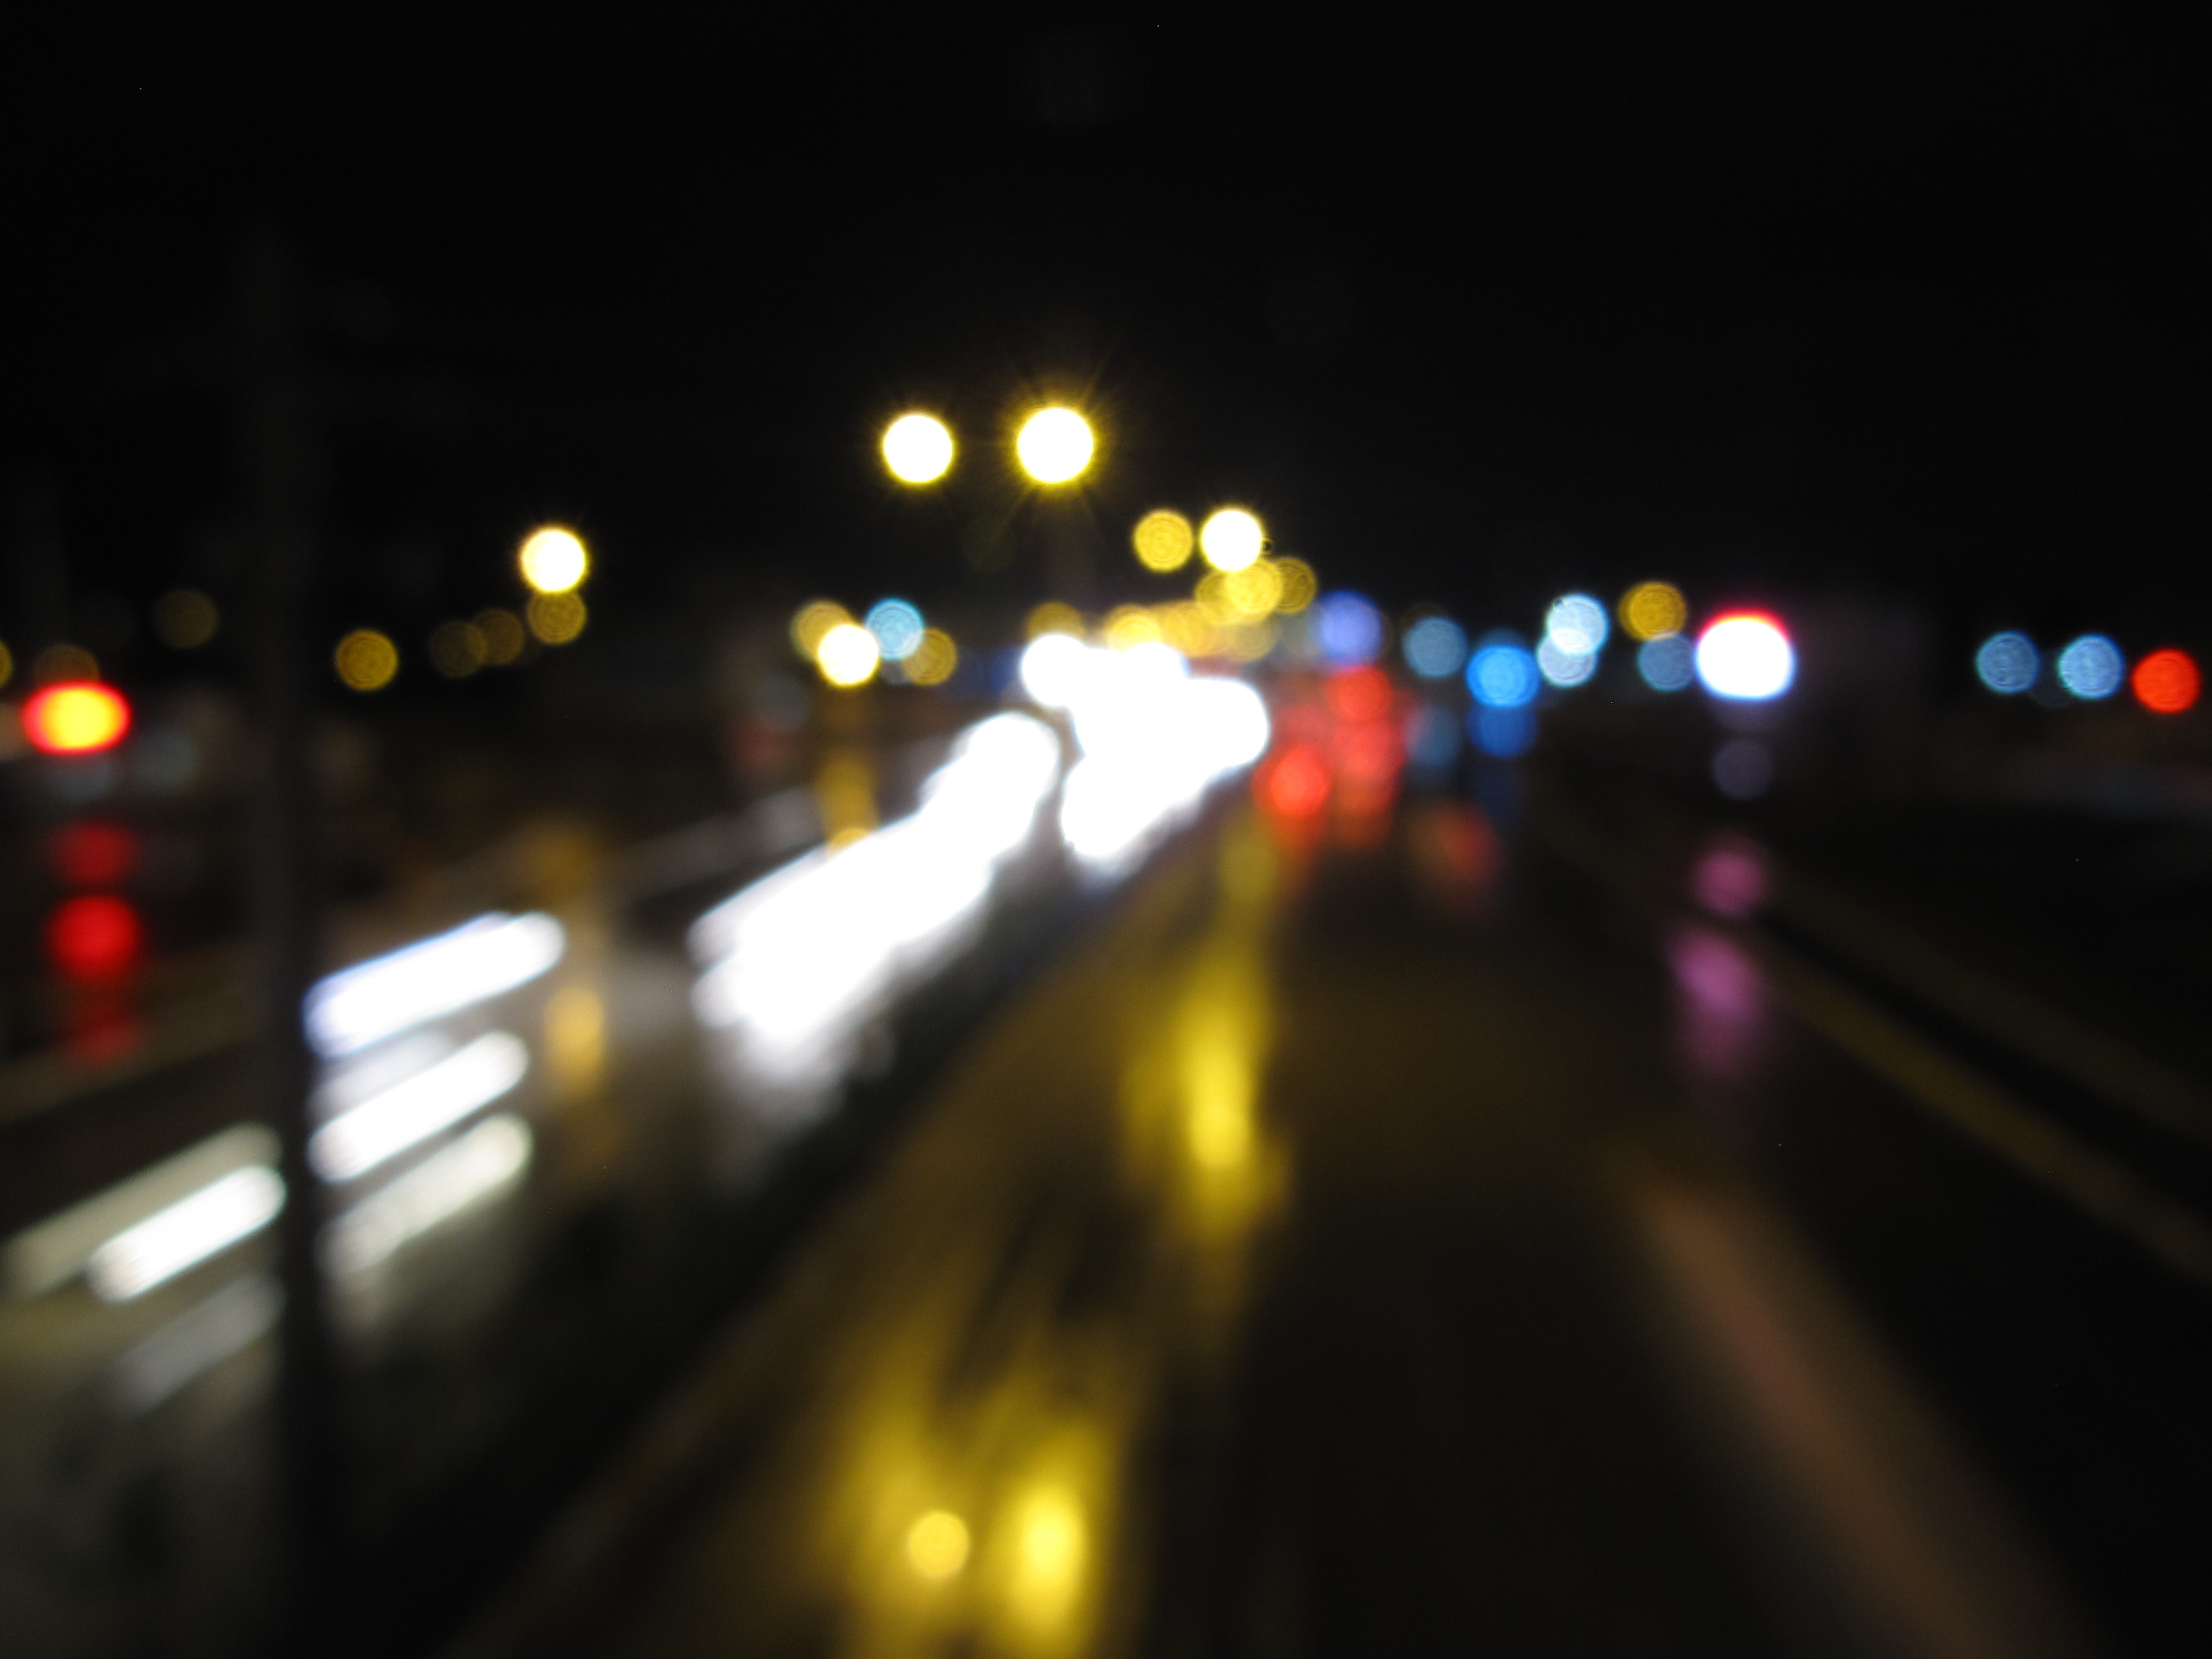
light, night, evening, darkness, lighting, midnight